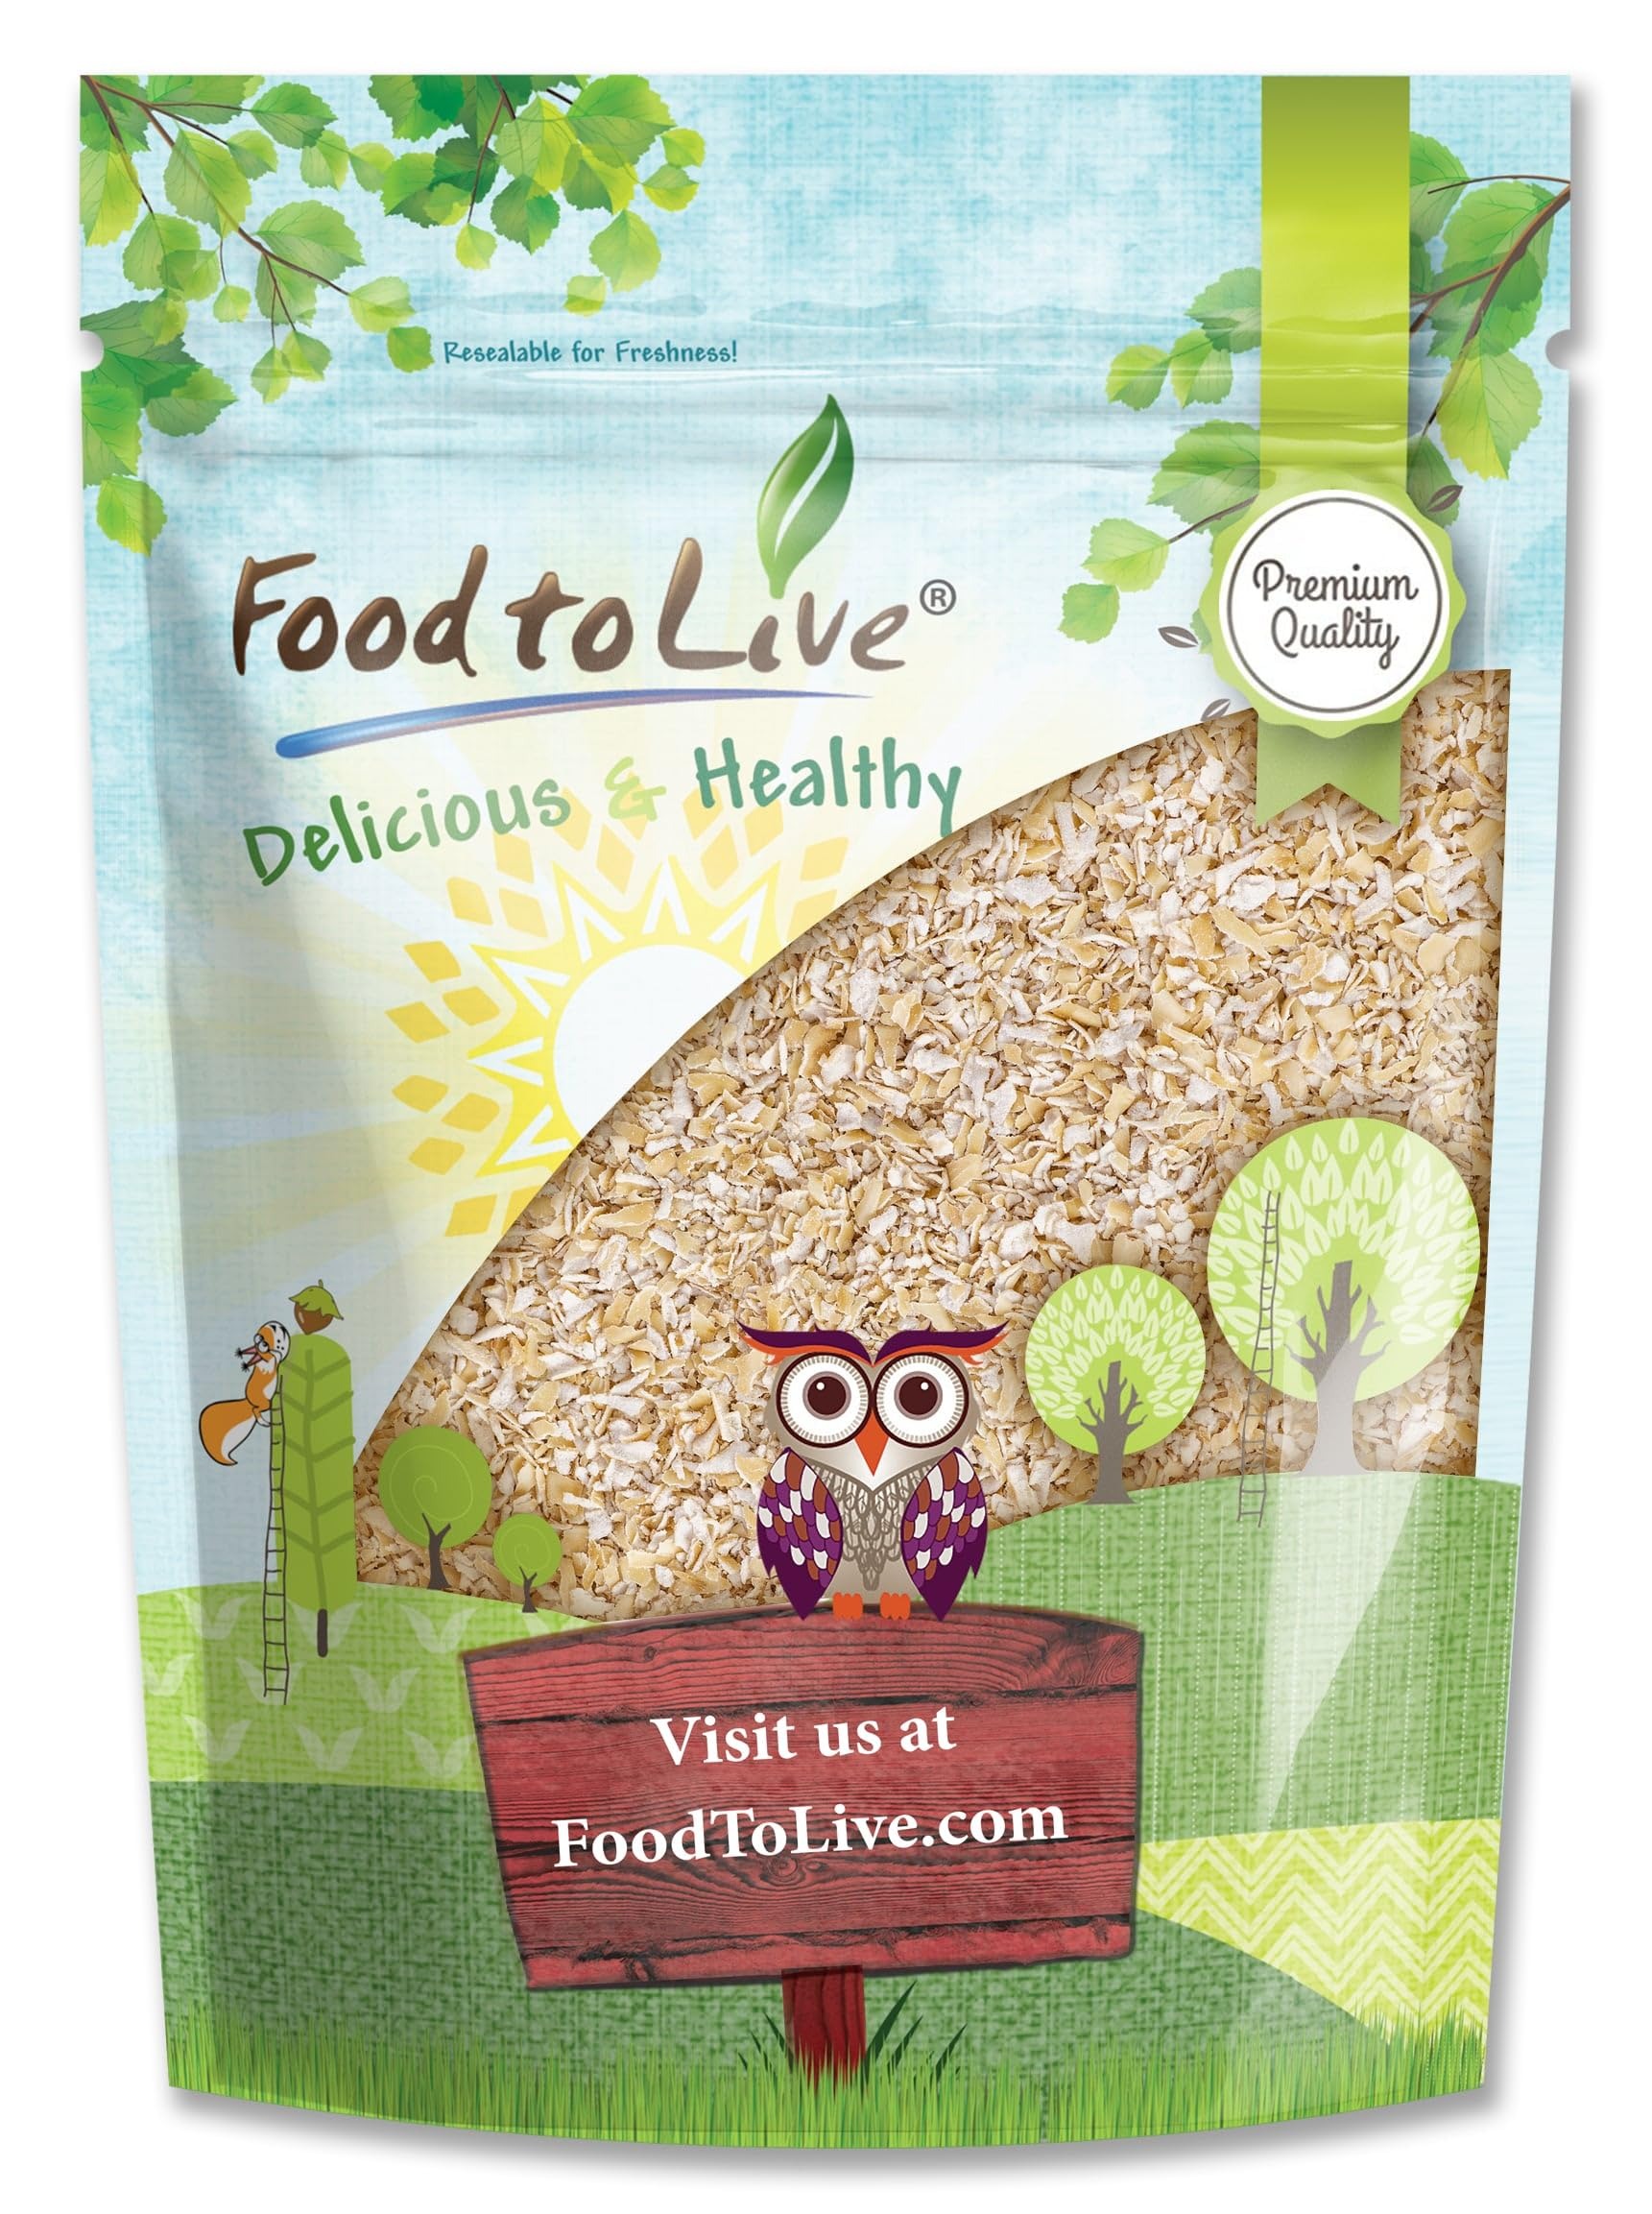
Item Name: Food to Live Oat Bran, 8 Ounces – A Nutritional Powerhouse High Fiber Hot Cereal, Milled from High Protein Oats. Raw, Unprocessed, Vegan, Kosher, Bulk. Good for Dukan Diet
Bullet Point 1: ✔️ PREMIUM QUALITY, 100% RAW, KOSHER & VEGAN: Oat Bran by Food to Live is of Premium Quality, 100% Raw, Kosher, Vegan, and free of cholesterol and trans-fat.
Bullet Point 2: ✔️ HIGHLY NUTRITIOUS, RICH IN FIBER: Oat Bran is a nutrient-dense product, packed with dietary fiber, protein, antioxidants, Vitamin B6, Iron, Magnesium, Zinc, Phosphorus, Riboflavin, Potassium, Thiamin, and Niacin.
Bullet Point 3: ✔️ PERFECT BREAKFAST PORRIDGE, DUKAN DIET FRIENDLY: This grain makes an excellent alternative to classic oatmeal and goes well with peanut butter, honey, fruits, nuts, or something savory. Besides, it’s a perfect base for many Dukan diet recipes.
Bullet Point 4: ✔️ VERSATILE INGREDIENT: Add raw Oat Bran to yogurt, smoothies, protein shakes, use it as a crunchy coating when baking or frying meats, veggies, and fish, or use Oat Bran to make pancakes, bread, cookies, muffins, granola bars, and more.
Bullet Point 5: ✔️ AVAILABLE IN BULK, HANDY PACKAGING: Get Food to Live’s Oat Bran bulk packs and pay less per unit. Our Oat Bran is a great pantry staple that can be stored long-term (up to 1.5 years).
Product Description: Enrich your usual recipes with nutrient-packed Oat Bran by Food to Live. Oat Bran is simply the outer hull that covers the oat grain. Our Oat Bran is a Premium Quality, Kosher, 100% Raw product that is suitable for Vegan, Vegetarian, and Dukan diets. Oat Bran Benefits and Nutritional Profile Rich Oat Bran Nutrition Profile makes it a perfect staple for almost any meal plan. You may wonder what’s the difference between Oat Bran vs Oatmeal. The former is a slightly more concentrated source of protein and dietary fiber, being a great ingredient for those who follow a plant-based diet. Further, Oat Bran is a bit lower in carbs and calories. Similar to Oatmeal, Oat Bran is loaded with Vitamin B6, Magnesium, Iron, Phosphorus, Zinc, Riboflavin, Potassium, Niacin, and Thiamin. What’s more, Oat Bran is an excellent ingredient for the famous Dukan diet. How to eat Oat Bran? When cooked, Oat Bran boasts a pleasant somewhat sweet and nutty flavor and soft texture. Oat Bran Cereal makes a wonderful alternative to granola or regular oatmeal. It goes well with dried or fresh fruit, honey, nuts, or something savory like tuna and feta cheese. Besides, you can add raw Oat Bran to yogurt, smoothies, and salads. Among popular Oat Bran recipes, you can make Oat Bran muffins, pancakes, cookies, cakes, and Dukan diet-friendly Oat Bran bread. Moreover, this grain can be used to make a crunchy coating when frying meats, fish, or veggies. At Food to Live, you can get Oat Bran bulk packs and pay less per unit. Storage Tips Store Oat Bran in a tightly-sealed glass or plastic container in a cool dry place away from odorous foods and materials.
Value: 8.0
Unit: Ounce

Price: 11.32